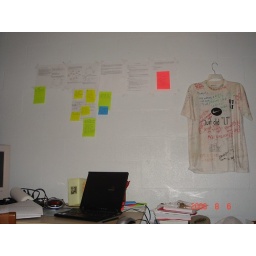
One wall in my bedroom :)